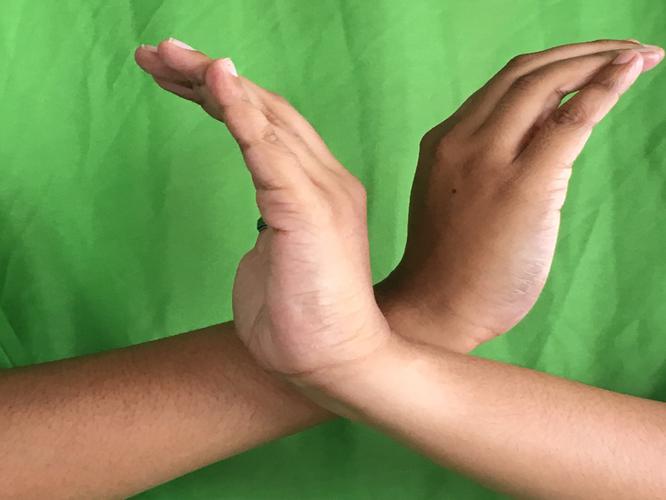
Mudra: Nagabandha
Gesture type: double_hand